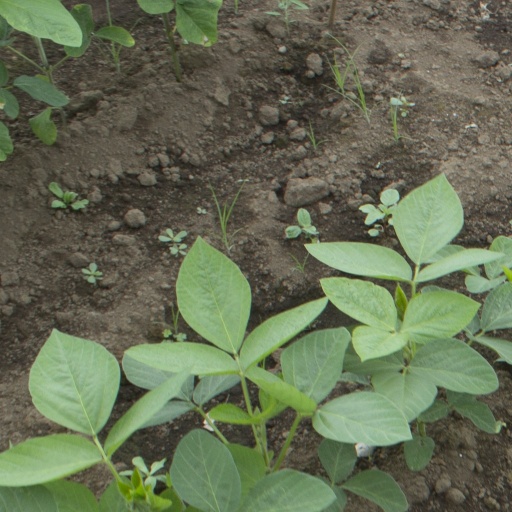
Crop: soybean